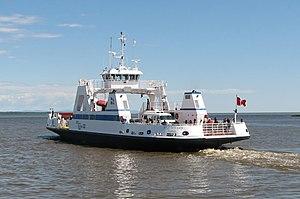
Le traversier Grue-des-Iles reliant Montmagny et l'Isle-aux-Grues sur le fleuve Saint-Laurent, province de Québec, Canada
L'archipel de L'Isle-aux-Grues est un groupe de 21 îles situé dans le fleuve Saint-Laurent, entre la pointe nord-est de l'Île d'Orléans et la municipalité de L'Islet.
Saint-Antoine-de-l'Isle-aux-Grues est une municipalité de paroisse du Québec située dans la MRC de Montmagny dans la Chaudière-Appalaches.